Fort Meade Historic District

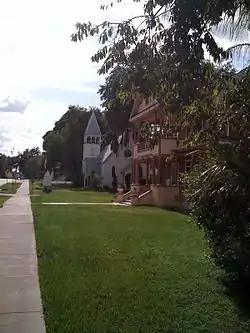
Reid House, historic home in the district

The Fort Meade Historic District is a U.S. historic district (designated as such on July 29, 1994) located in Fort Meade, Florida. The district is bounded by North 3rd Street, Orange Avenue, South 3rd Street and Sand Mountain Road. It contains 151 historic buildings.